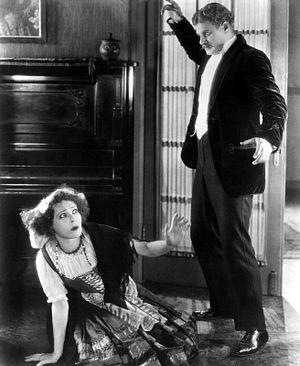
A Doll's House est un film muet américain réalisé par Charles Bryant et sorti en 1922.
Alan Hale Sr. est un acteur et réalisateur américain, de son vrai nom Rufus Alan MacKahan, né à Washington le 10 février 1892, et mort à Hollywood le 22 janvier 1950 d'une infection virale, suivie d'une crise cardiaque.